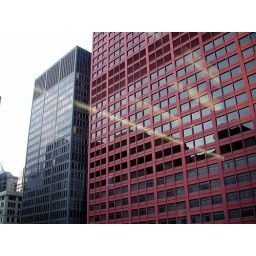
My Dad worked in the red building